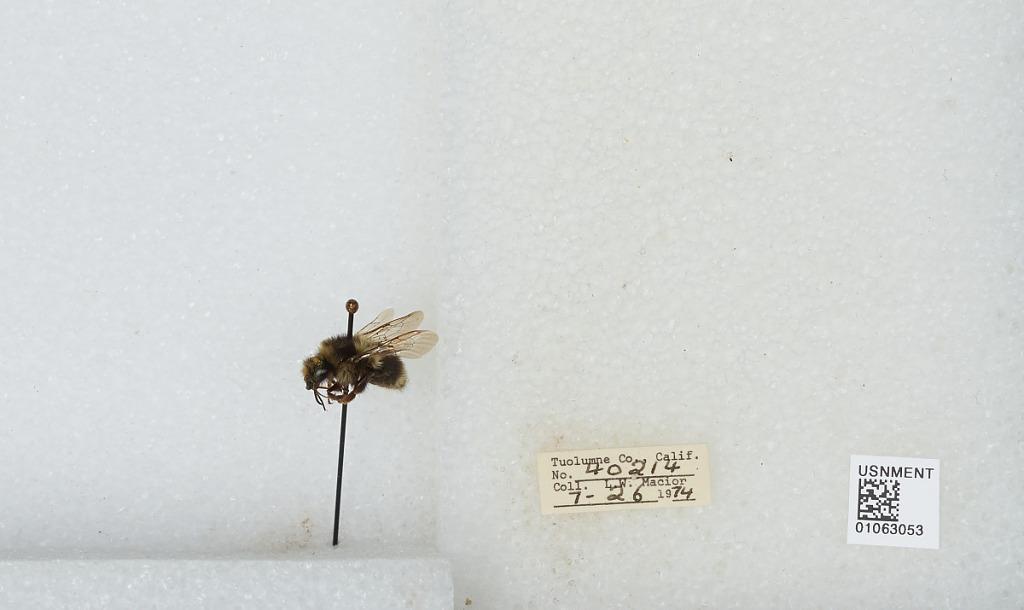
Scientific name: Bombus bifarius nearcticus
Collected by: L. Macior
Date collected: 1974-7-26
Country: United States
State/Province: California
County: Tuolumne
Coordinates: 38.02, -119.93